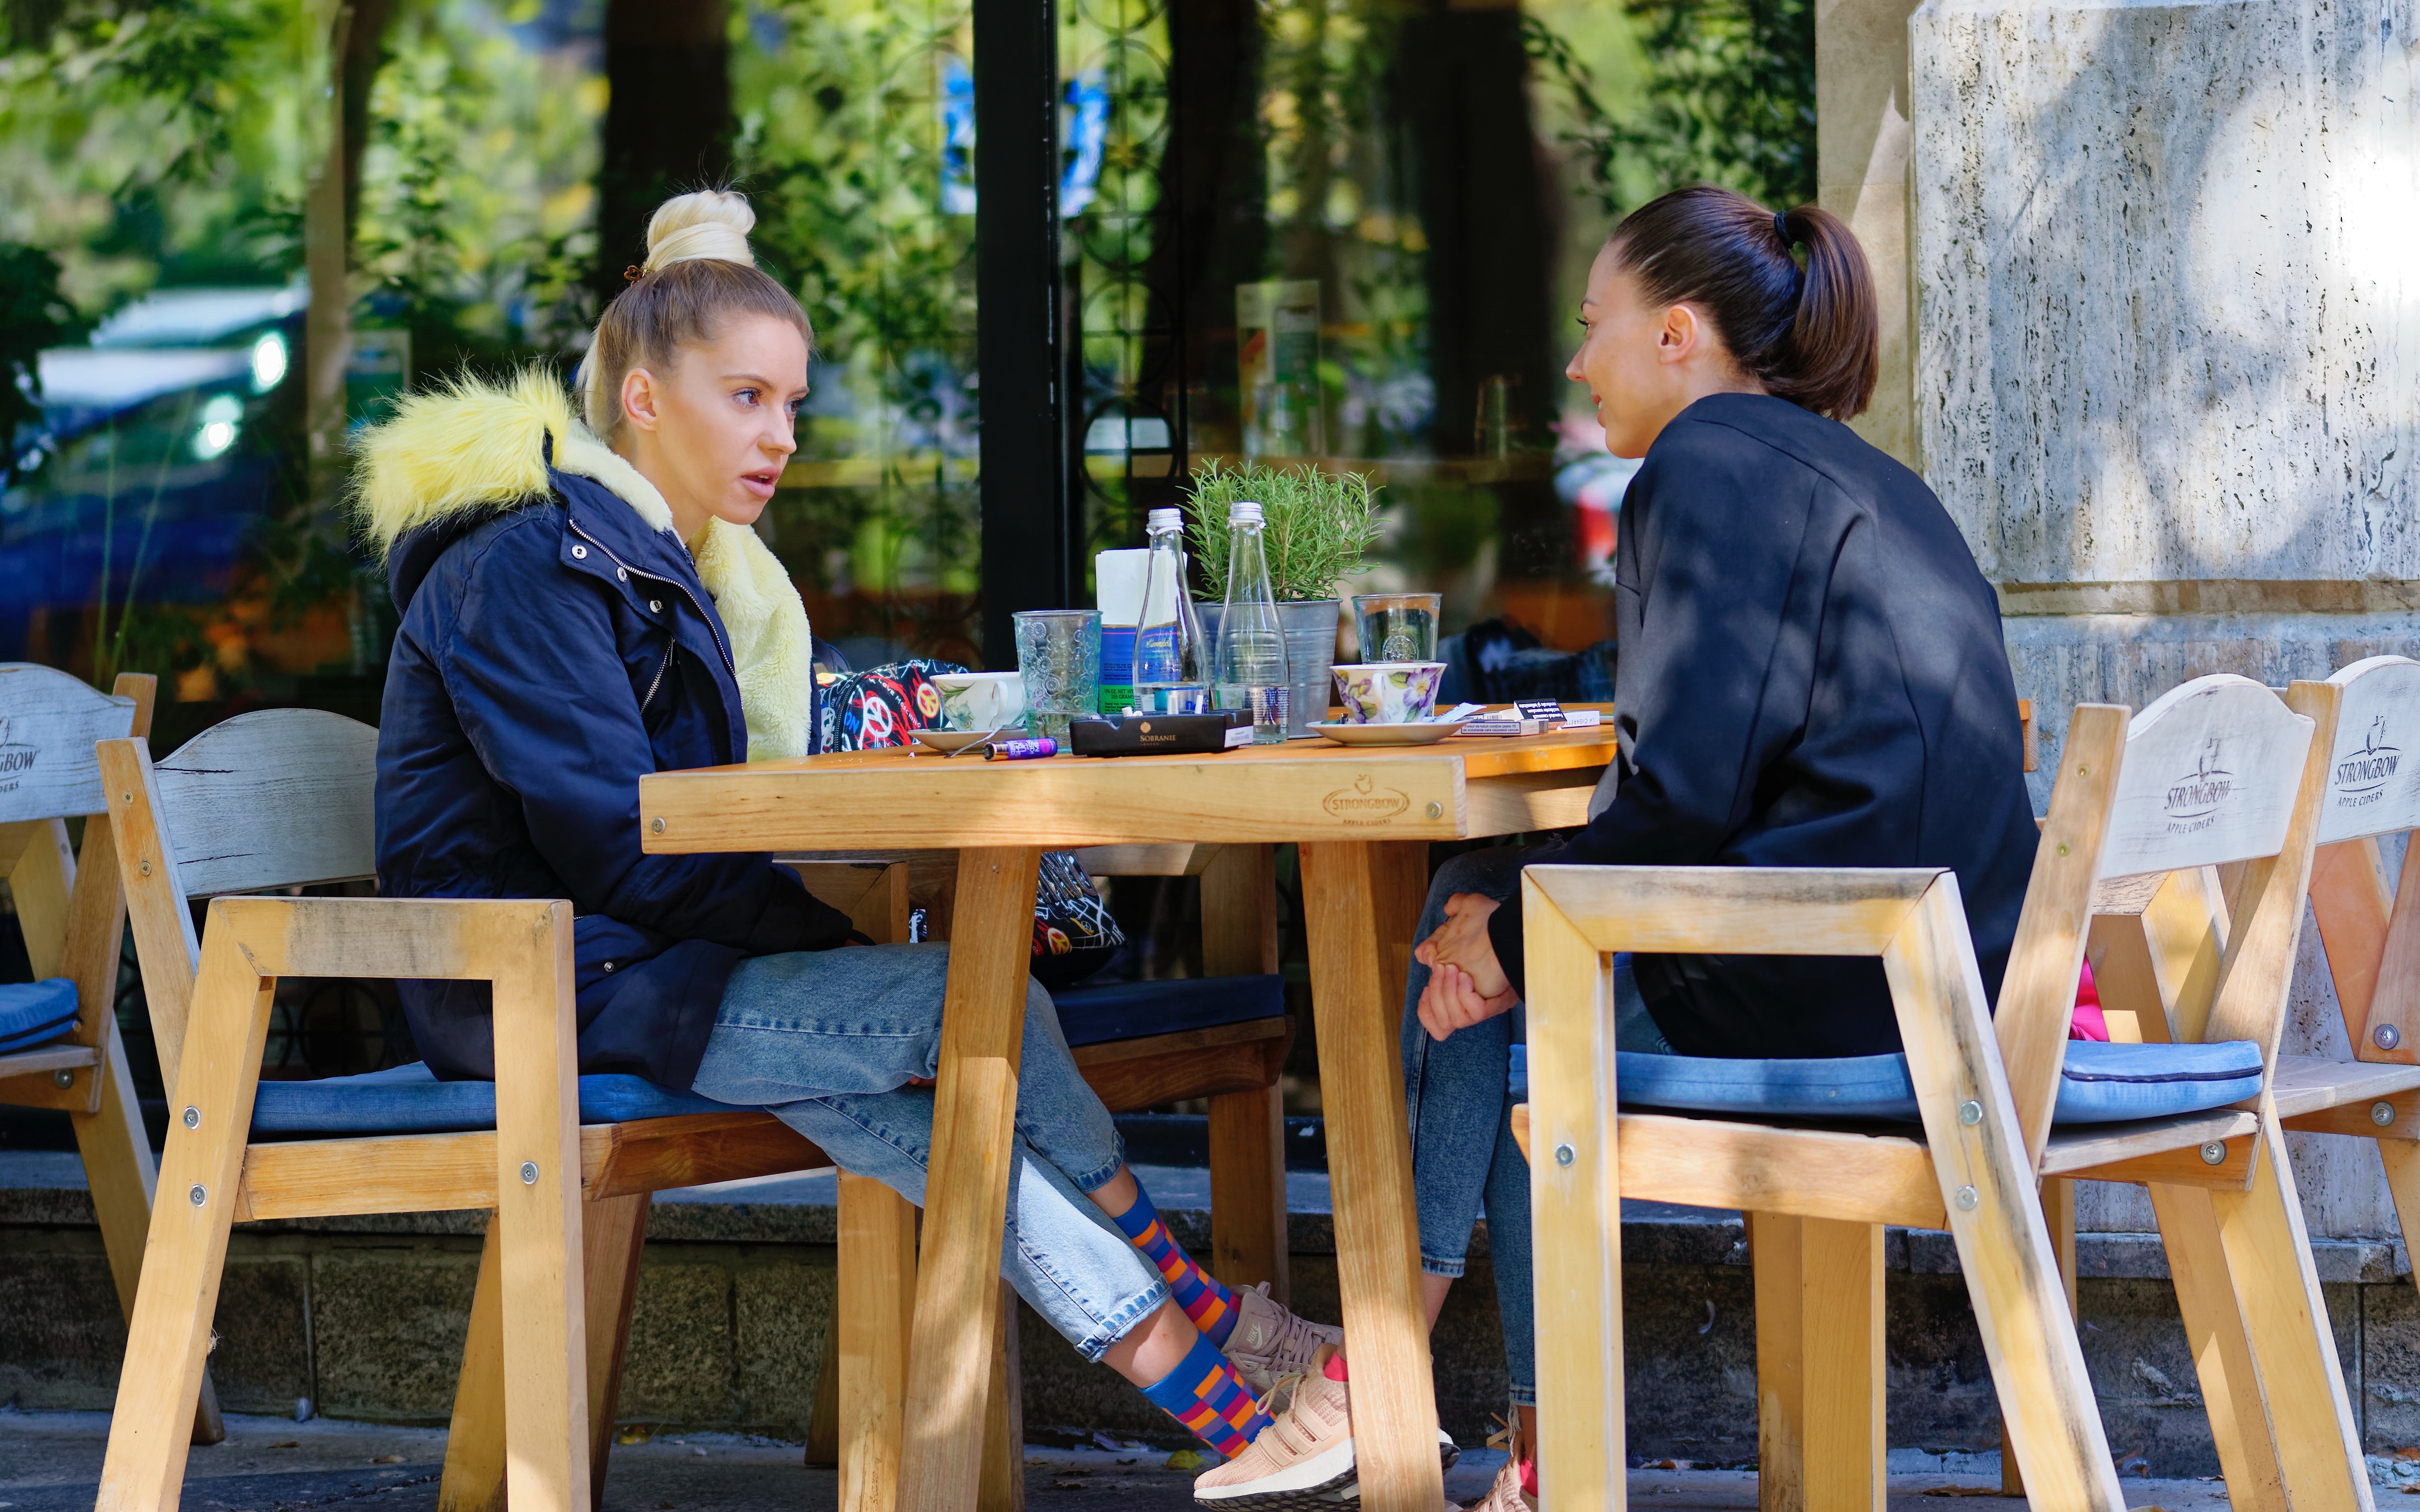
furniture, table, sitting, recreation, restaurant, tree, chair, leisure, conversation, vacation, fun